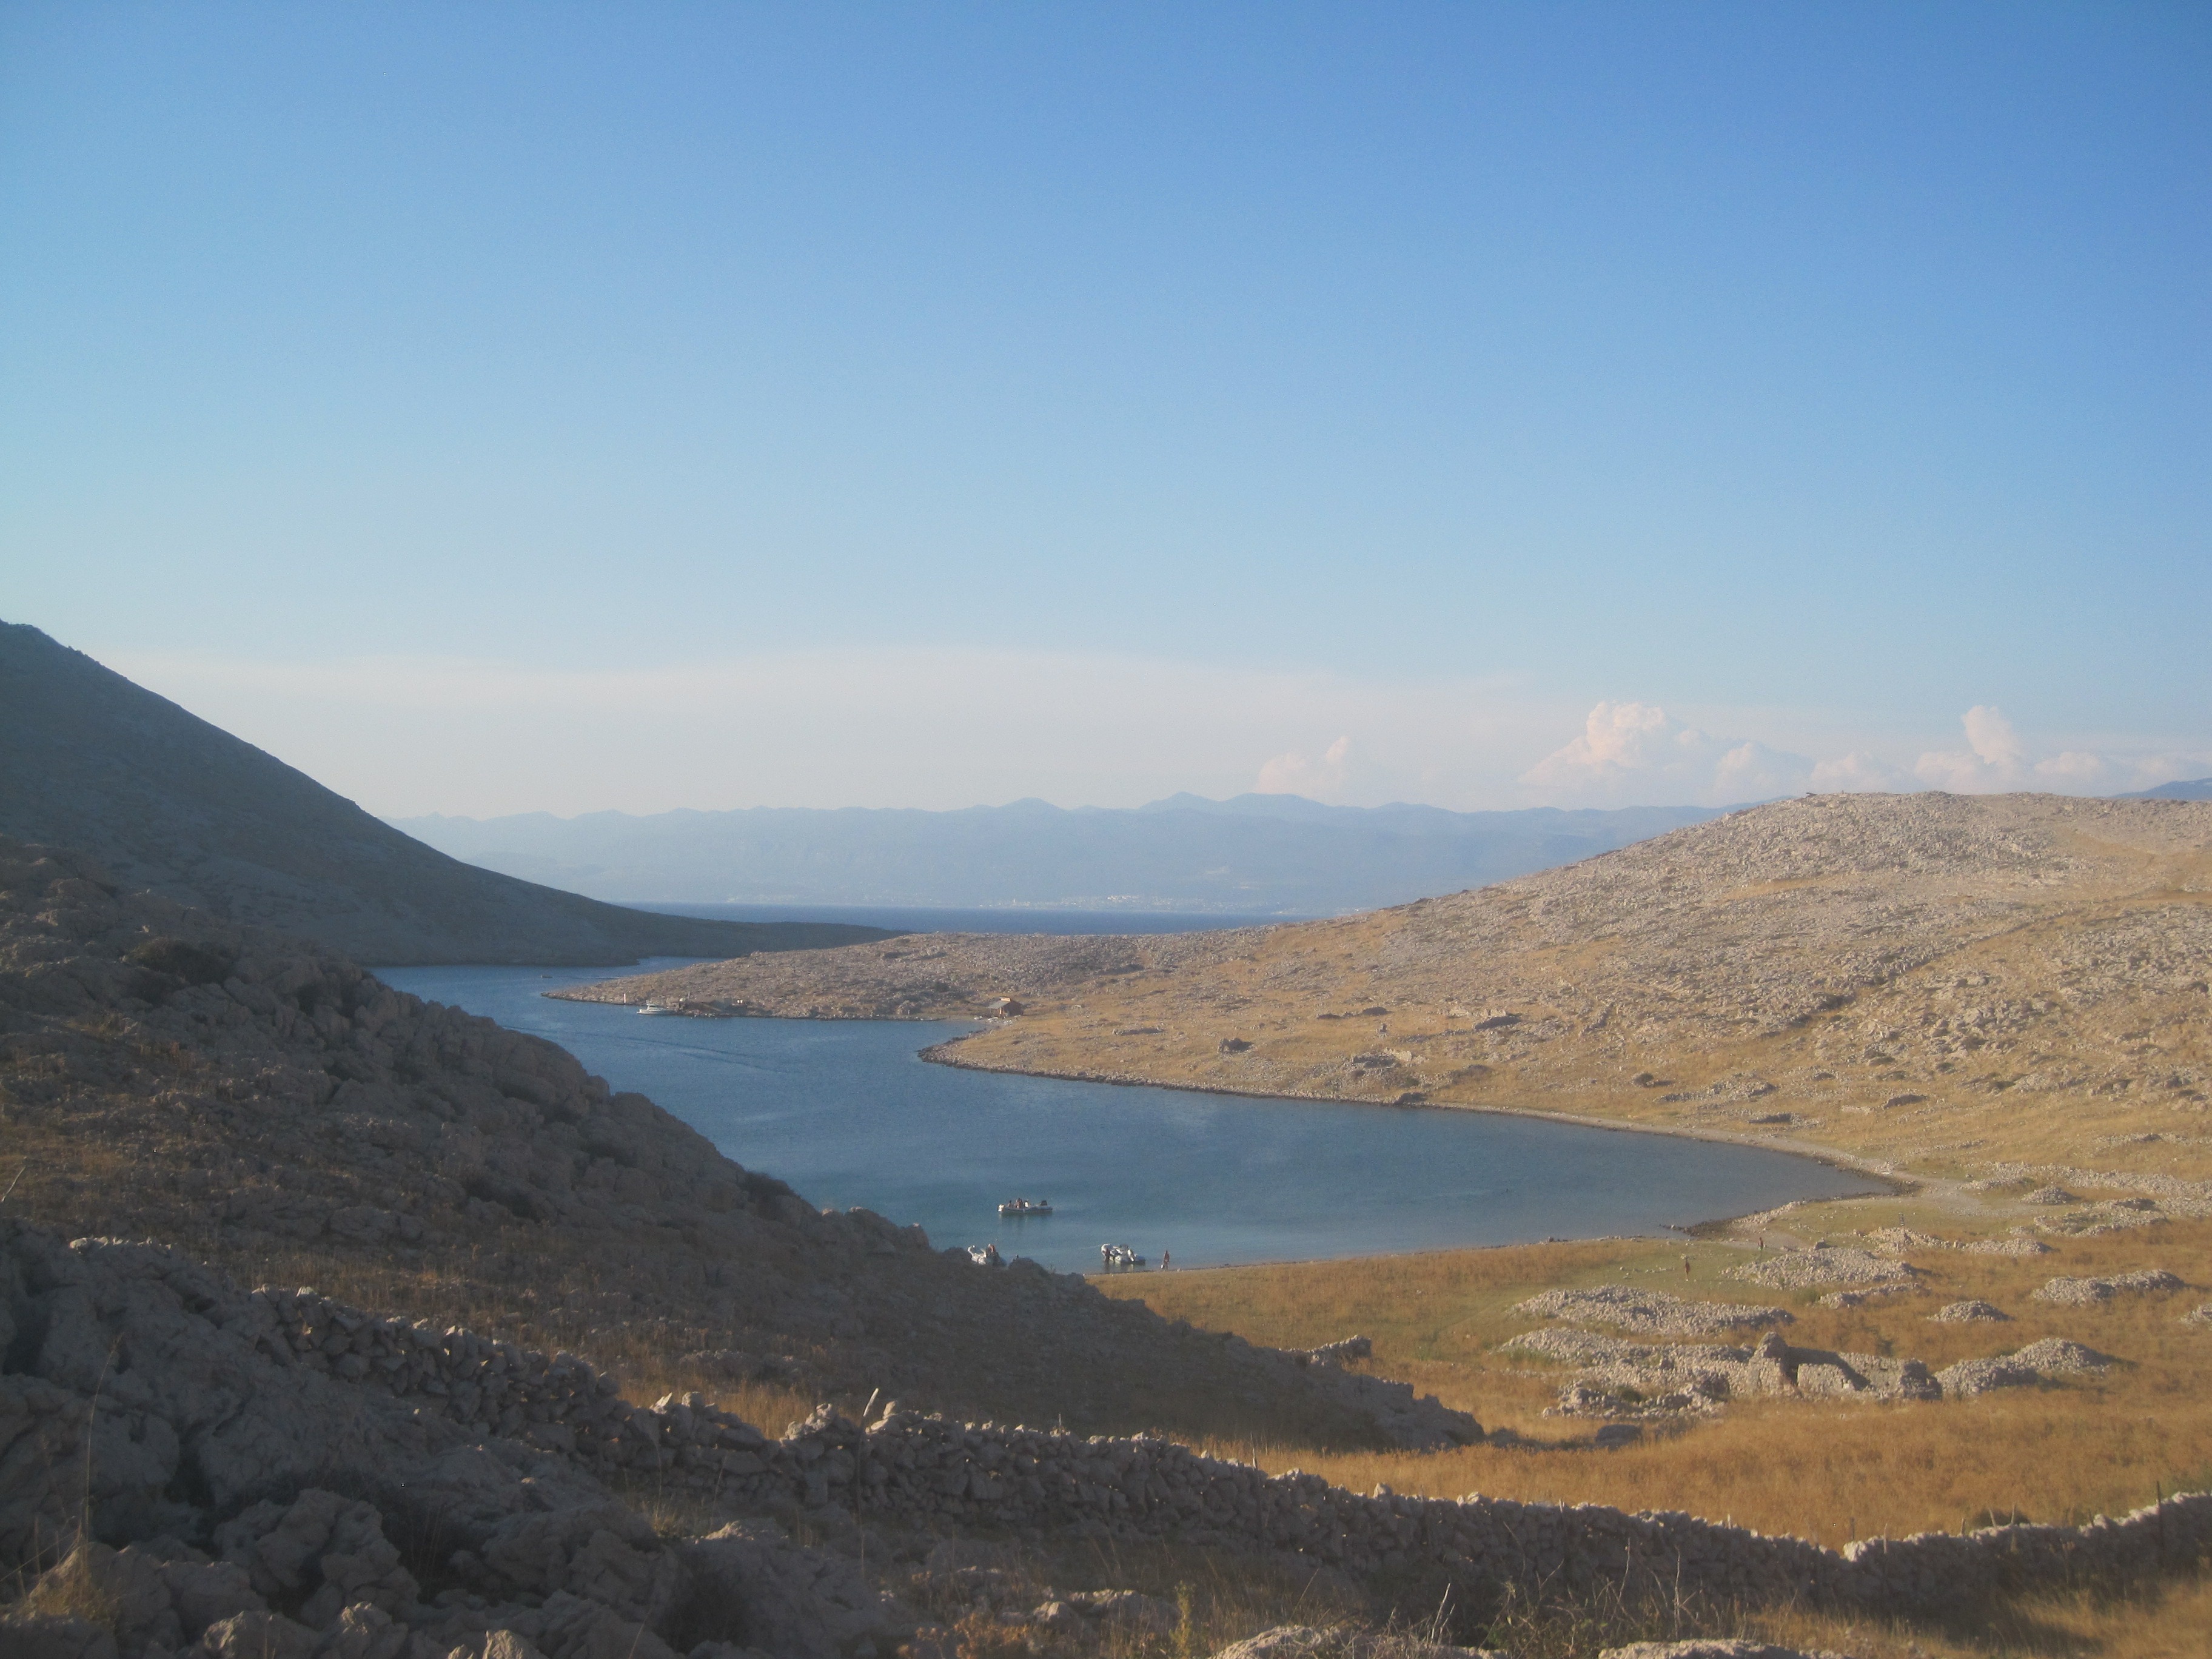
landscape, sea, coast, water, nature, wilderness, mountain, sky, sun, hill, lake, valley, holiday, blue, reservoir, body of water, croatia, geology, plateau, fell, loch, cape, landform, natural environment, mountainous landforms